Cancer Minor

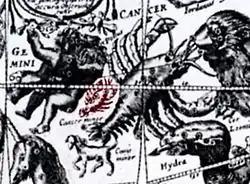
Detail from "Atlas Coelestis", 1681 (Map shown in mirror image, from outside celestial sphere)

It is only found on a few 17th-century Dutch celestial globes and in the atlas of Andreas Cellarius. It was no longer used after the 18th century.